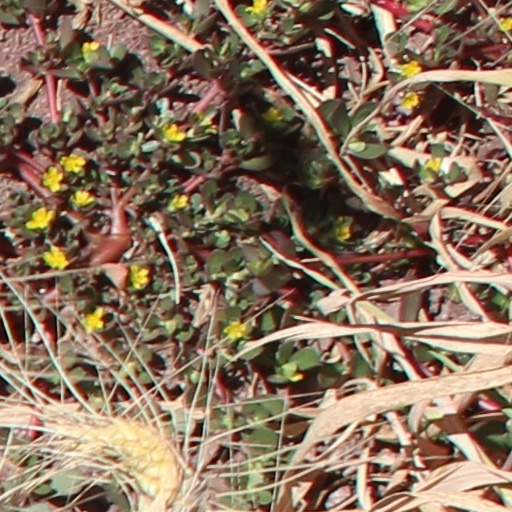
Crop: wheat